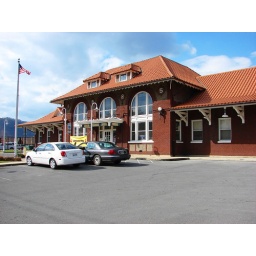
CSX old Clinchfield railroad passenger station is now a library in Erwin, Tennessee, during November 2006